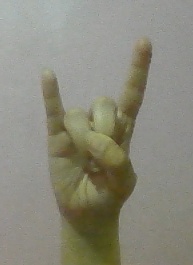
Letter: la